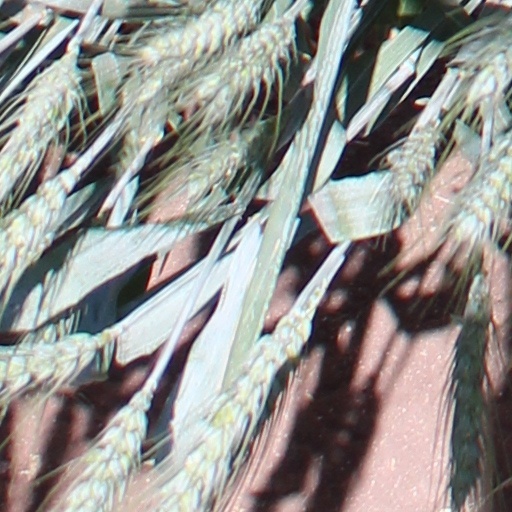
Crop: wheat